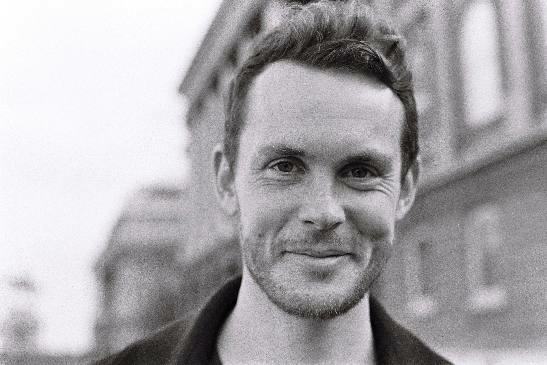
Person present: Yes